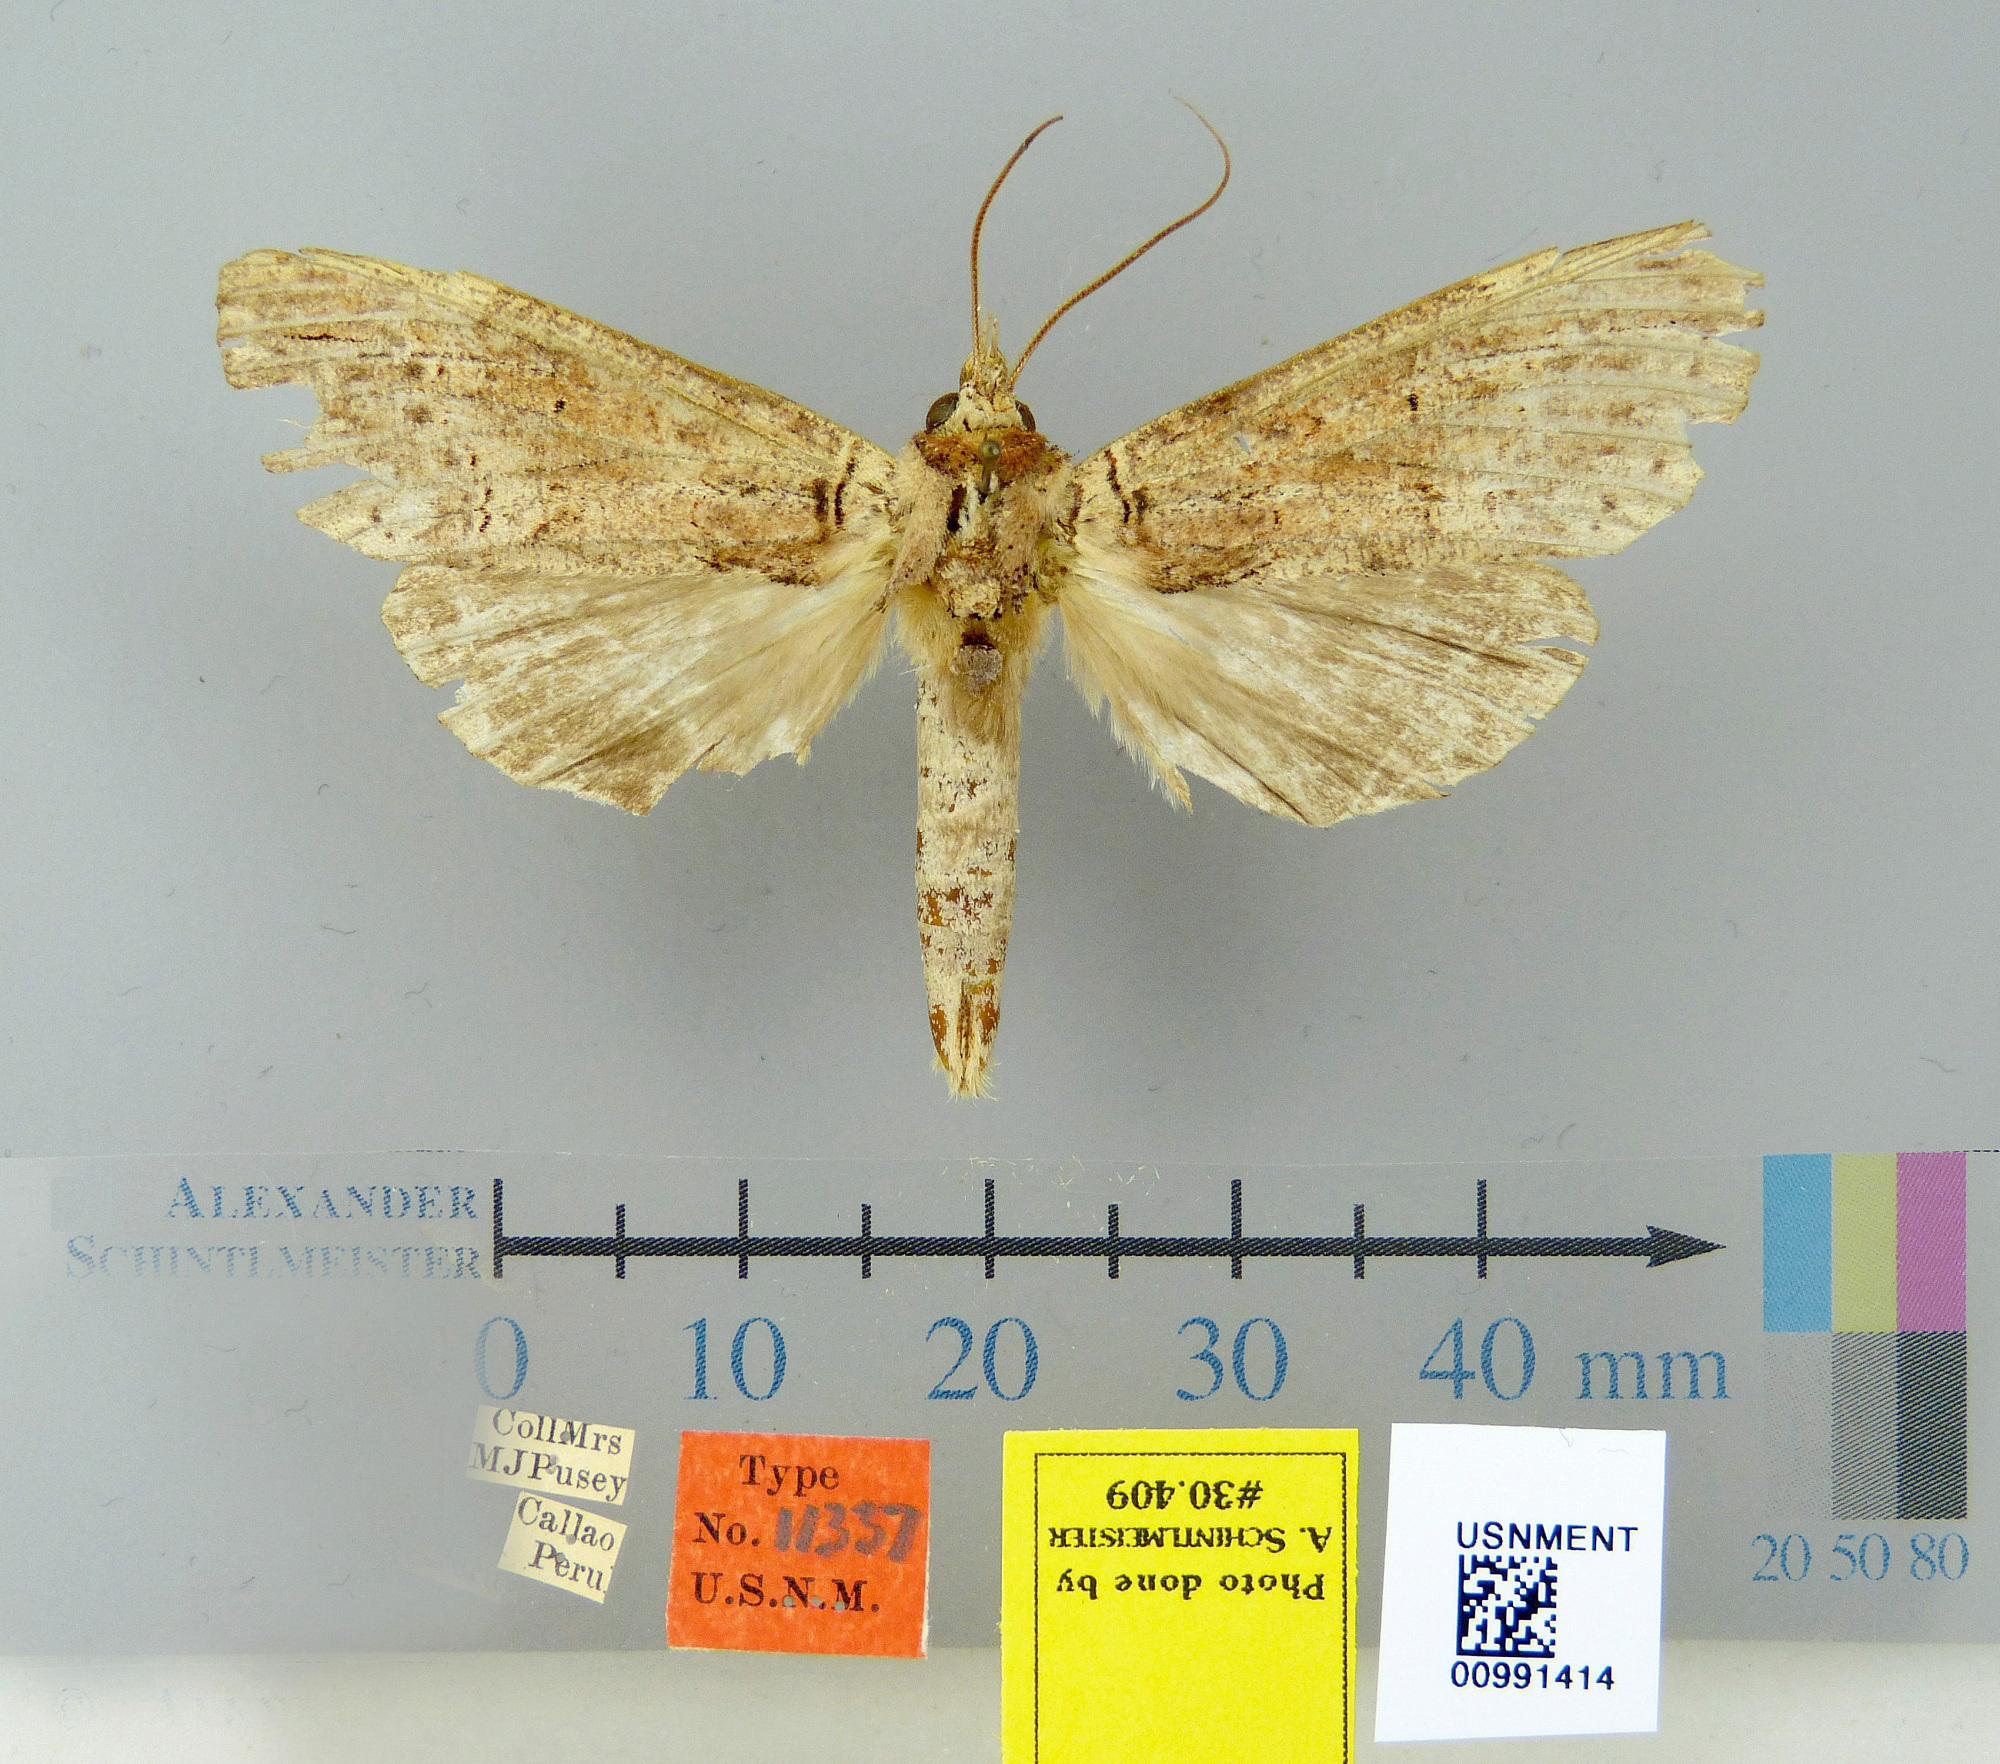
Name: Gisara ambigua
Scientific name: Gisara ambigua Dyar, 1908
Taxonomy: Animalia, Arthropoda, Insecta, Lepidoptera, Notodontidae
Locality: Callao, Peru